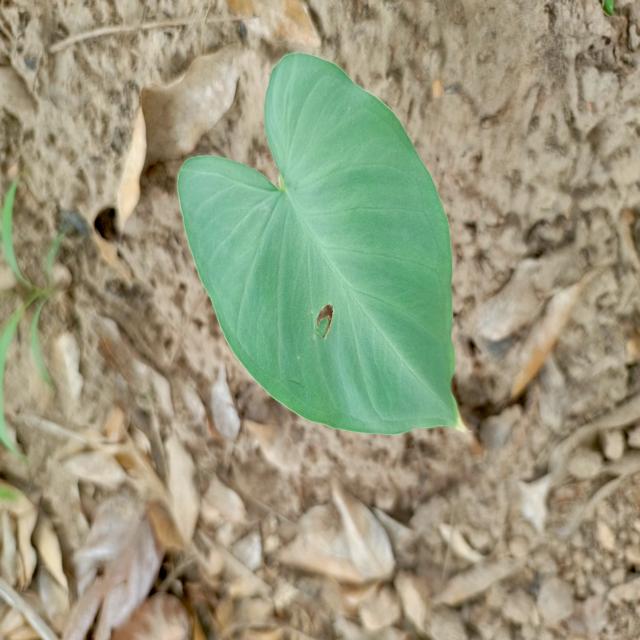
Label: Early_Blight